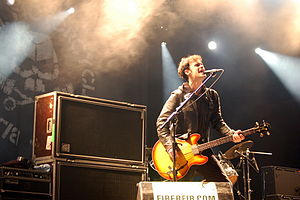
Black Rebel Motorcycle Club
Black Rebel Motorcycle Club er et amerikansk alternative rock band fra San Francisco, Californien, som nu er baseret i Los Angeles.